Conservative Party of British Columbia

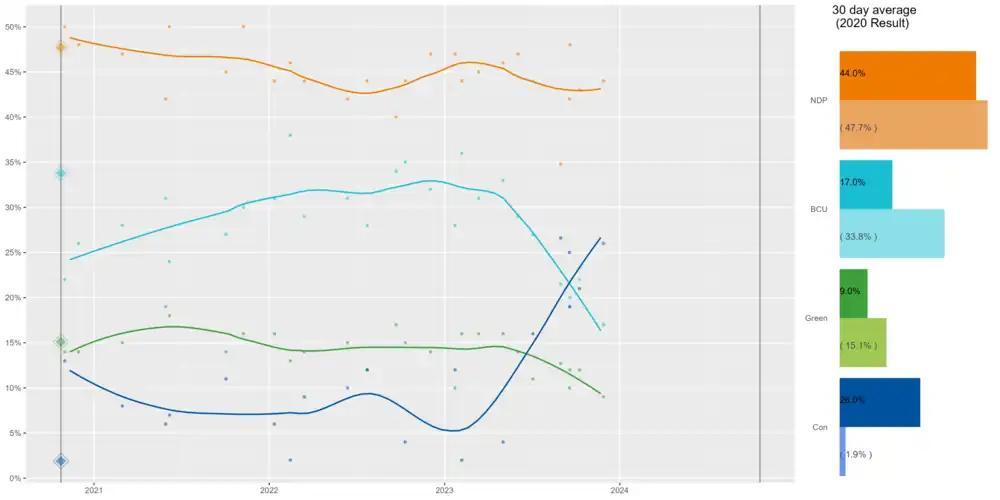
Polling ahead of the 2024 BC general election showing increased support for the party

On September 13, 2023, BC United MLA Bruce Banman crossed the floor to join the Conservatives. This gave the Conservatives the two MLAs necessary for official party status, and Banman was named party house leader. As a result of the party gaining official status, the Legislative Assembly Management Committee approved $214,000 in funding for the Conservative caucus, equivalent to the two-MLA Green caucus.